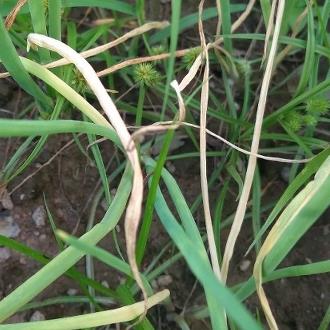
Crop: Onion
Condition: fusarium-d